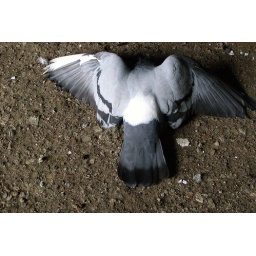
A pigeon we found inside the building in front of &amp;quot;Satan's Home&amp;quot;. We did not move it.